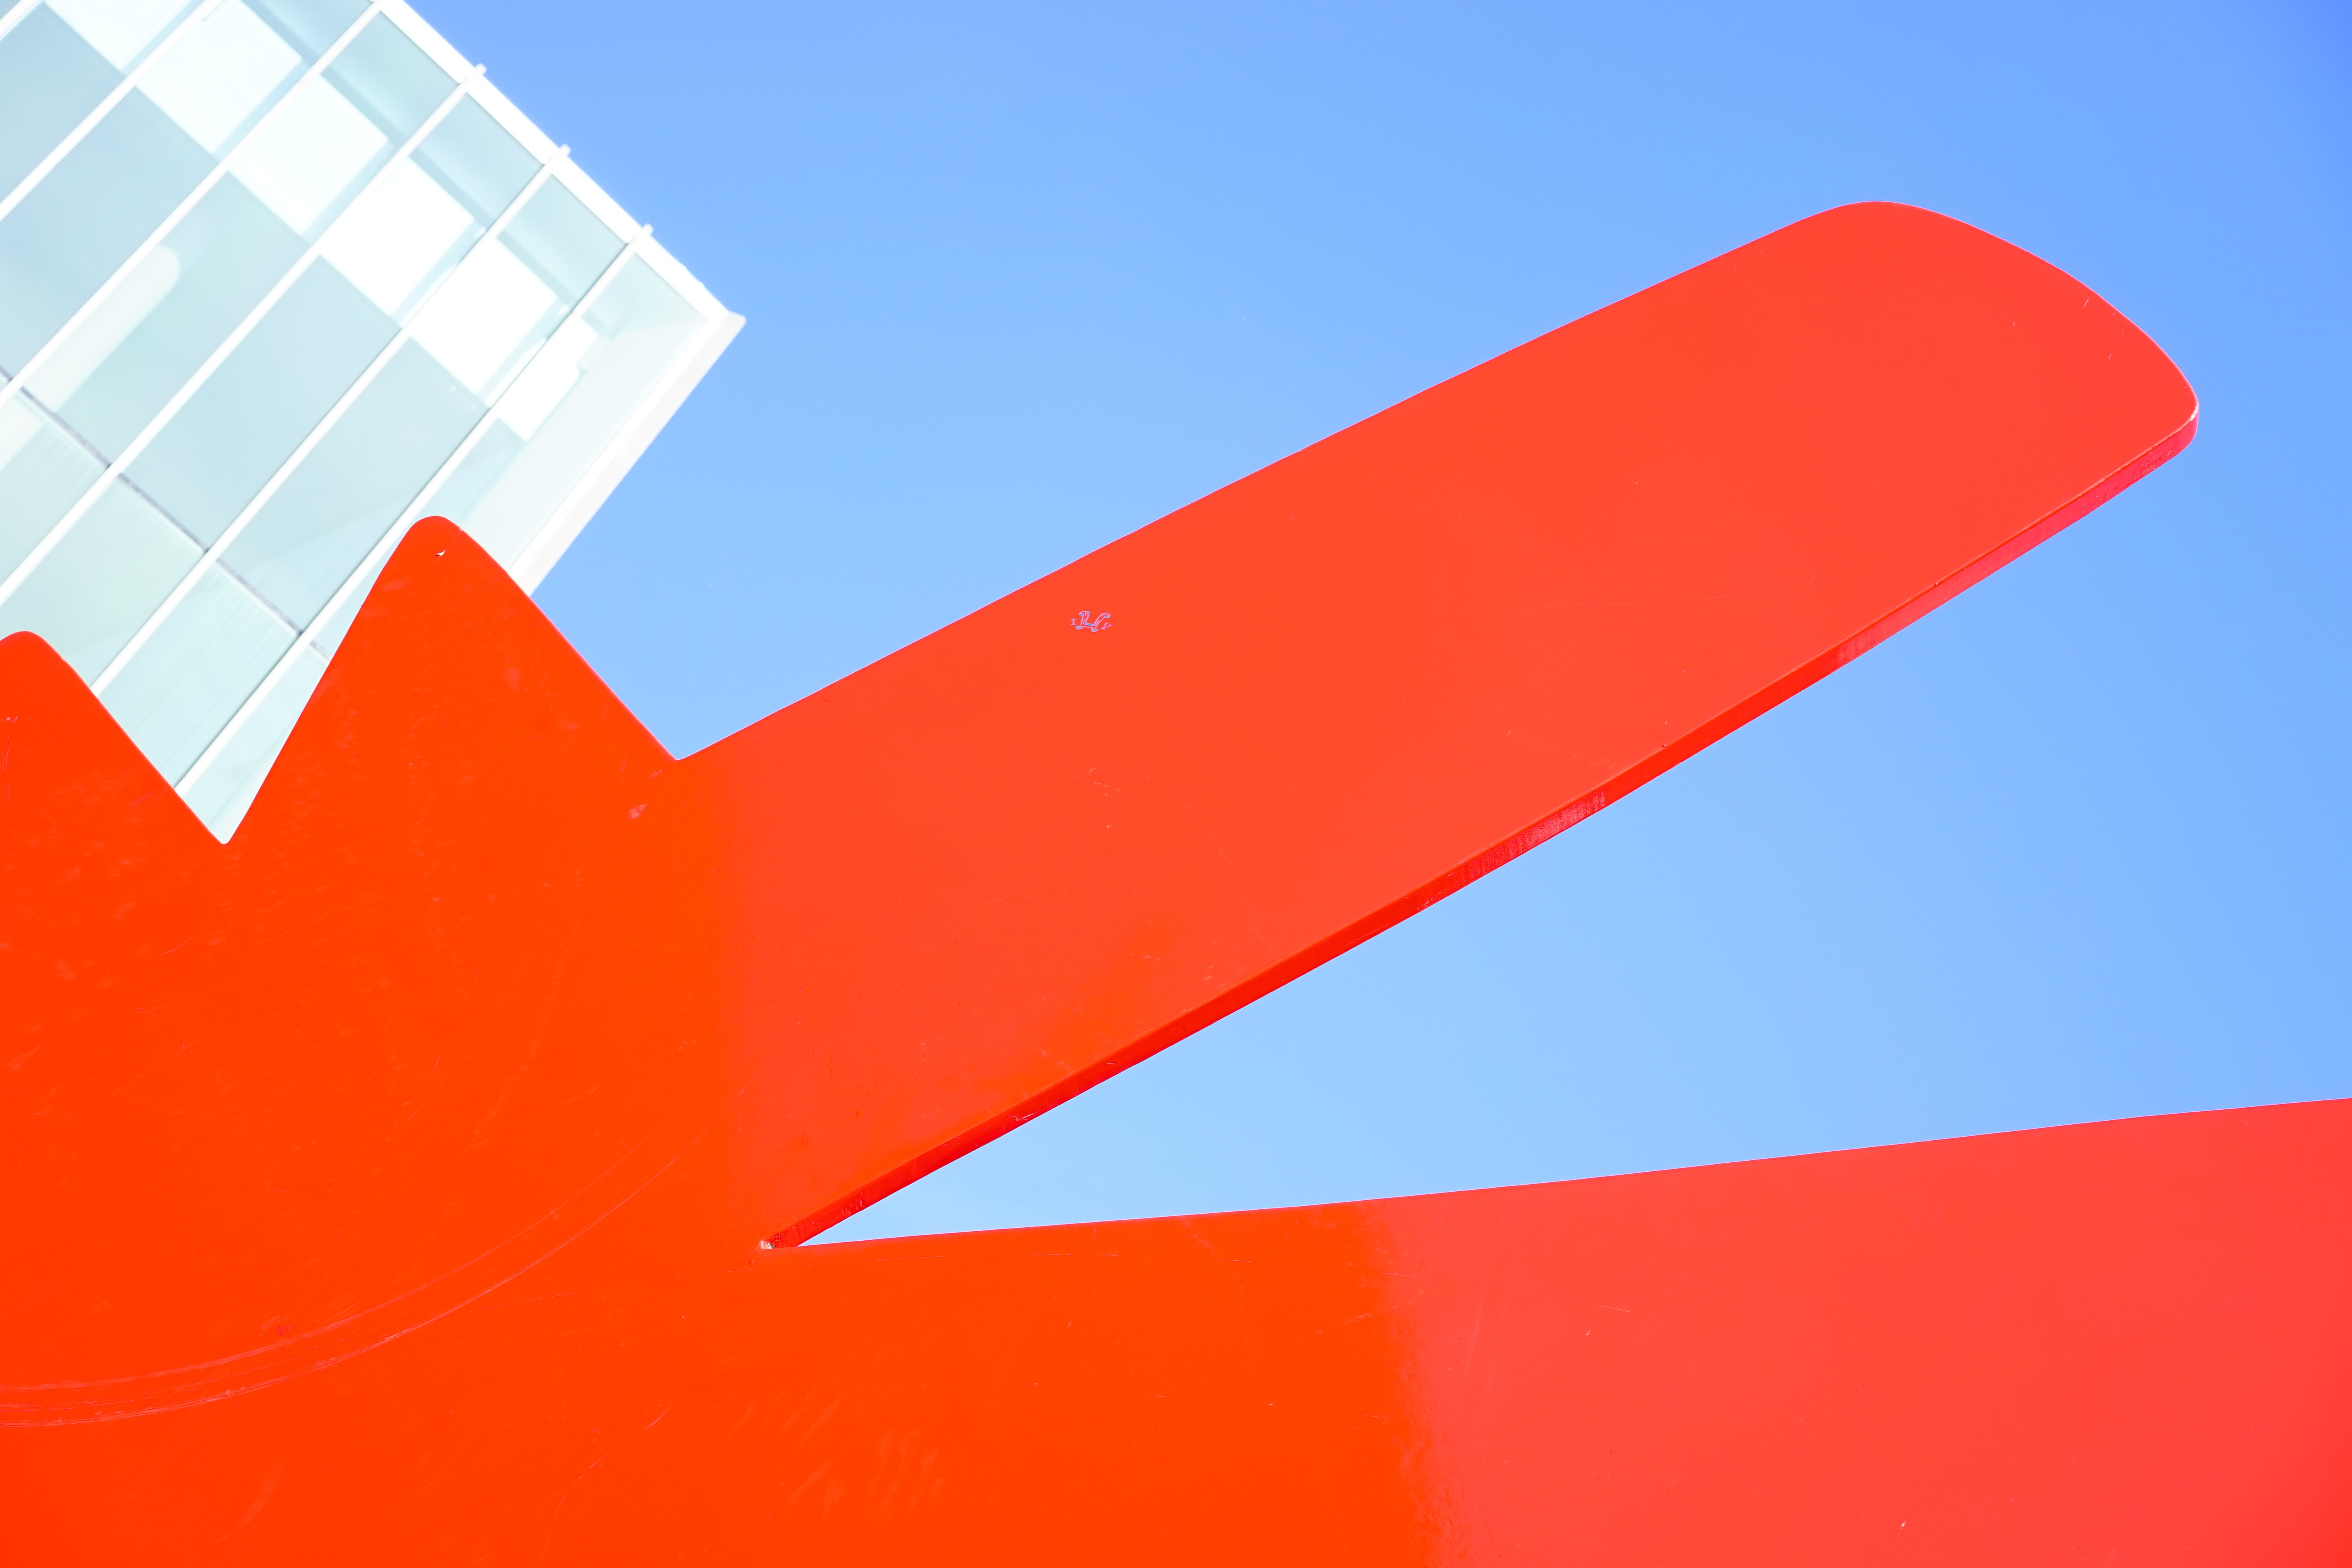
wing, architecture, sky, building, line, red, color, flag, blue, toy, artwork, art, illustration, shape, ulm, new center, keith haring, atmosphere of earth, red dog